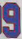
Number: 9